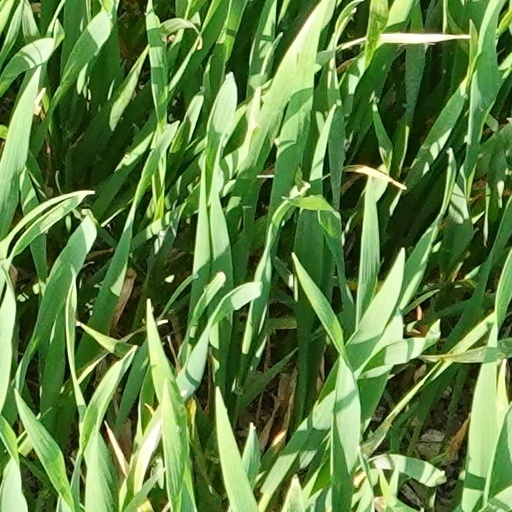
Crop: wheat